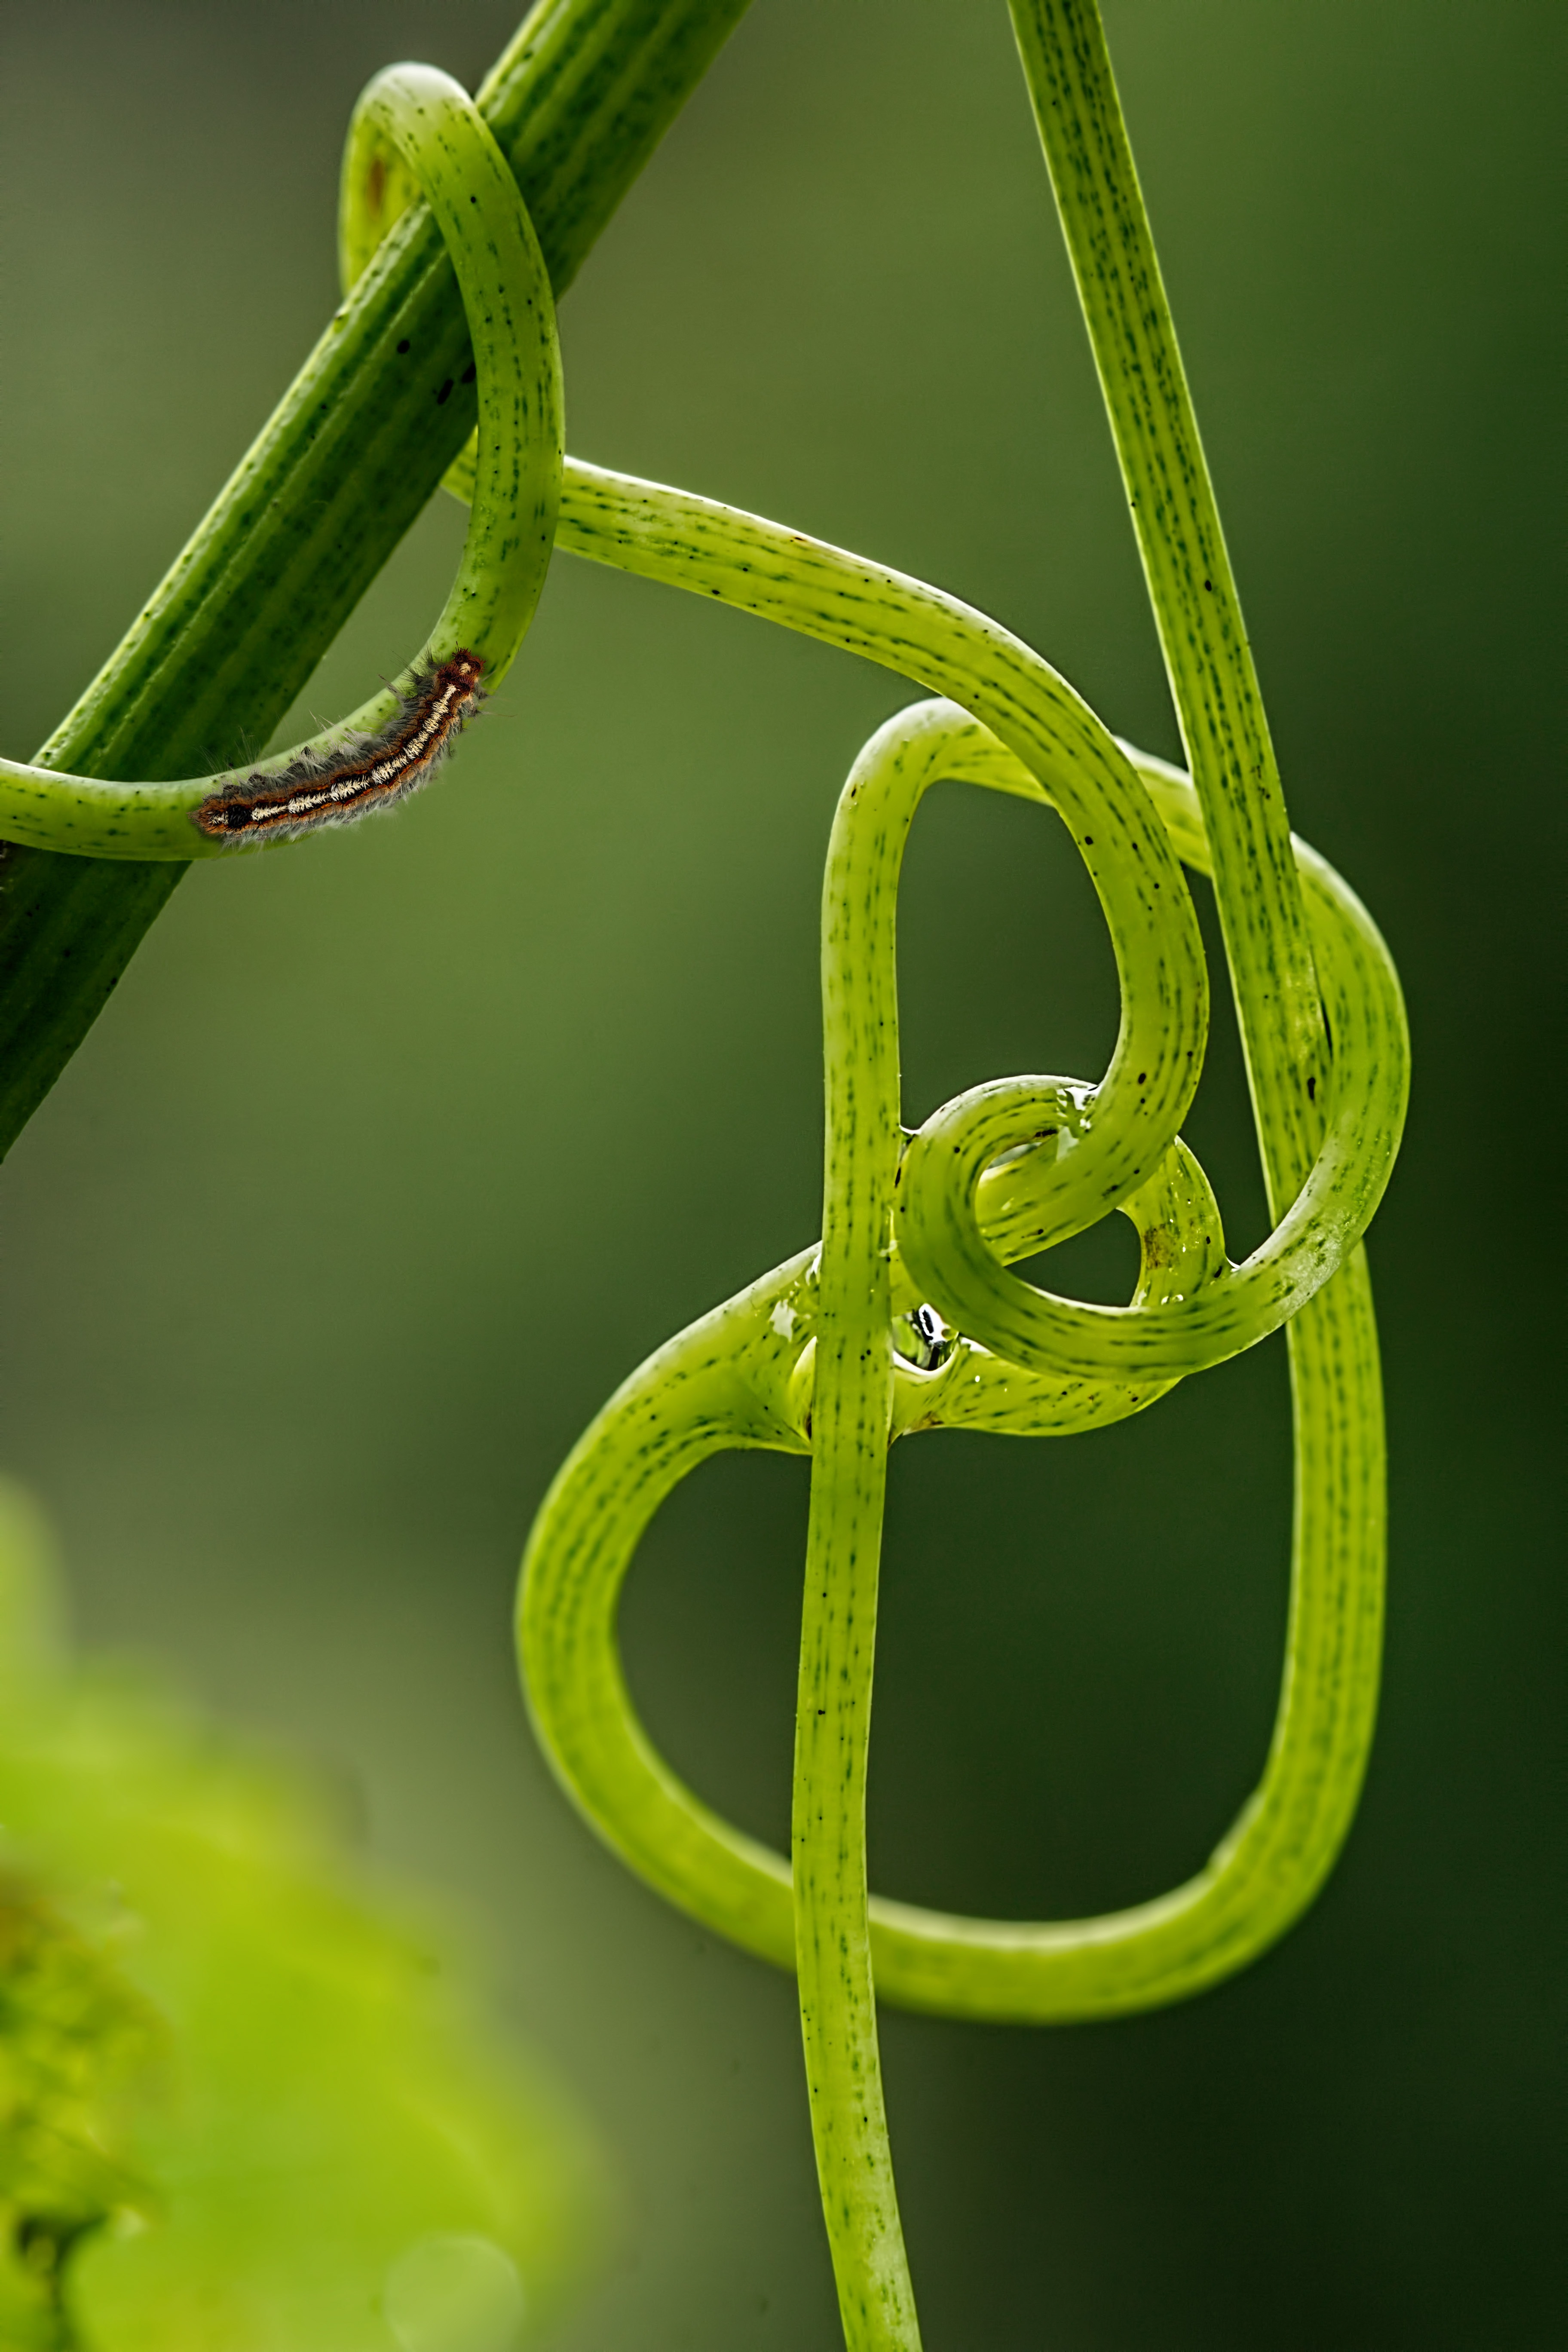
nature, grass, branch, growth, plant, vine, leaf, flower, green, macro, botany, reptile, flora, caterpillar, close up, grapevine, growing, snake, knot, loop, tendril, tangle, macro photography, climbing plant, complicated, grape vine, noose, plant stem, scaled reptile